Sunagawa Struggle

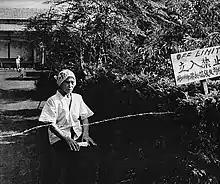
An old woman sitting on her land behind barbed wire, with a sign reading "Off Limits", September 1955

On May 4, 1955, an official from the Tachikawa branch of the approached the mayor of Sunagawa to inform him of plans to expand the runway of the Tachikawa airfield. The U.S. Air Force had deemed the expansion necessary in order for the runway to accommodate larger, jet-powered bombers. The result of an order from officials of the American-occupied base, the expansion plans would have involved the confiscation of farmland and the eviction of 140 families.